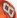
Number: 8